First day on the Somme

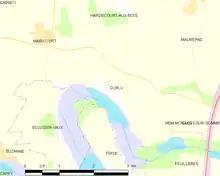

South of the river, the XXXV Corps (the 51st, 61st and 121st Divisions, backed by of heavy artillery) attacked two hours after the offensive began on the north bank. The 61st Division was right-flank guard for the I Colonial Corps near the river. A French attack of any great size on the south bank had been considered impossible by the German command and after the 10th Bavarian Division was transferred north of the river to reinforce the XIV Reserve Corps, divisional frontages were made even wider on the south side of the river, the three remaining divisions of XVII Corps using their third regiment to fill the gap at the cost of having no reserve. The French preliminary bombardment caused the Germans many casualties and destroyed many machine-guns and mortars.